31st Hong Kong Film Awards

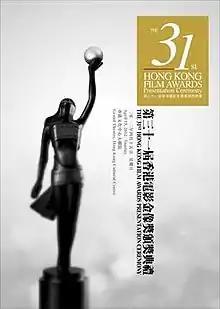
Final revision poster modified by Hong Kong Film Awards Association

The 31st Hong Kong Film Awards presentation ceremony took place in Hong Kong Cultural Centre on 15 April 2012. The hosts for the awards ceremony are Eric Tsang, Bowie Tsang, Gordon Lam, Ronald Cheng and Angelababy. TVB, Now TV and RTHK Radio 2 were the live broadcasters of the ceremony, with other networks airing simulcasts around the world.